Zakaria Aboukhlal

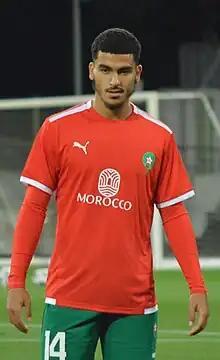
Aboukhlal with Morocco in 2023

Zakaria Aboukhlal (born 18 February 2000) is a professional footballer who plays as right winger for Italian club Torino. Born in the Netherlands, he plays for the Morocco national team.